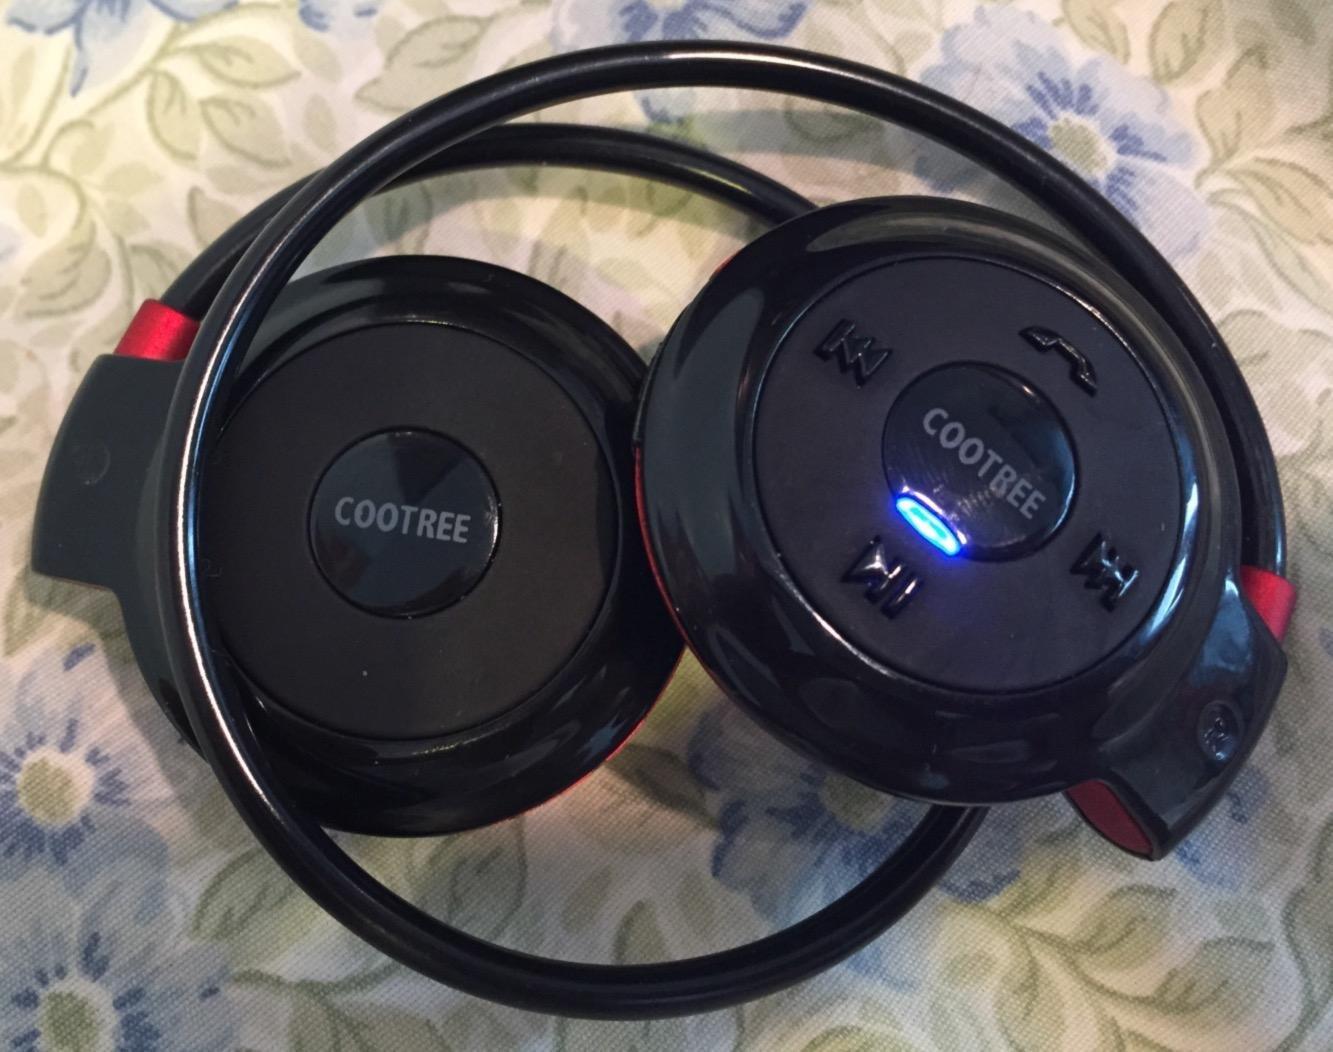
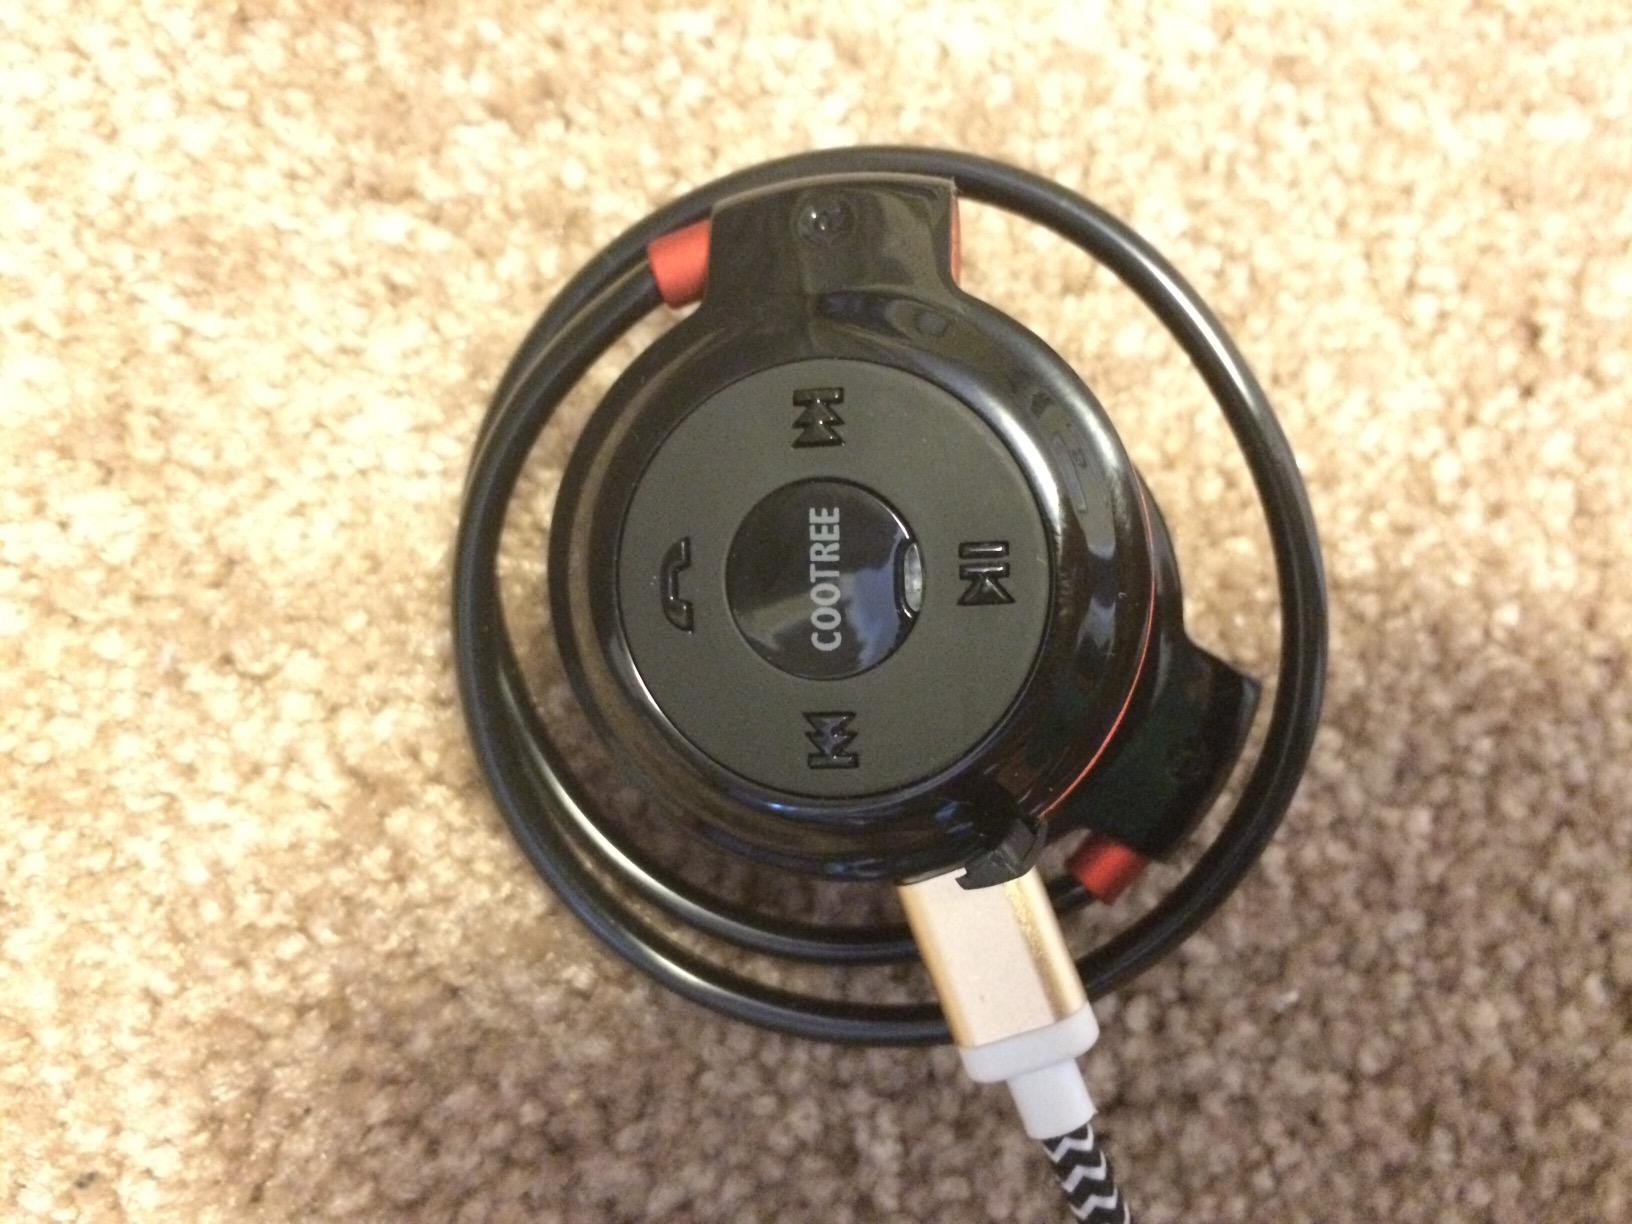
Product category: headphones
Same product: yes